Answer in natural language. Which object is closer to the camera taking this photo, black tv or hemnes day bed? Choose between the following options: hemnes day bed or black tv
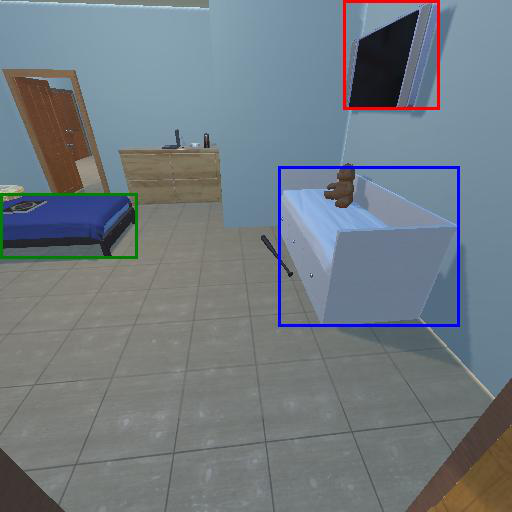
<answer>hemnes day bed</answer>